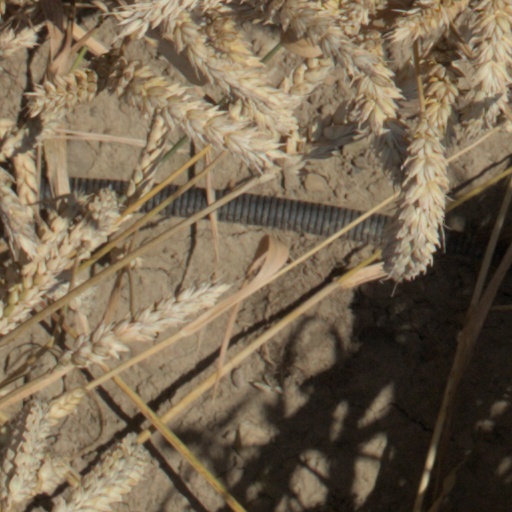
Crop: wheat